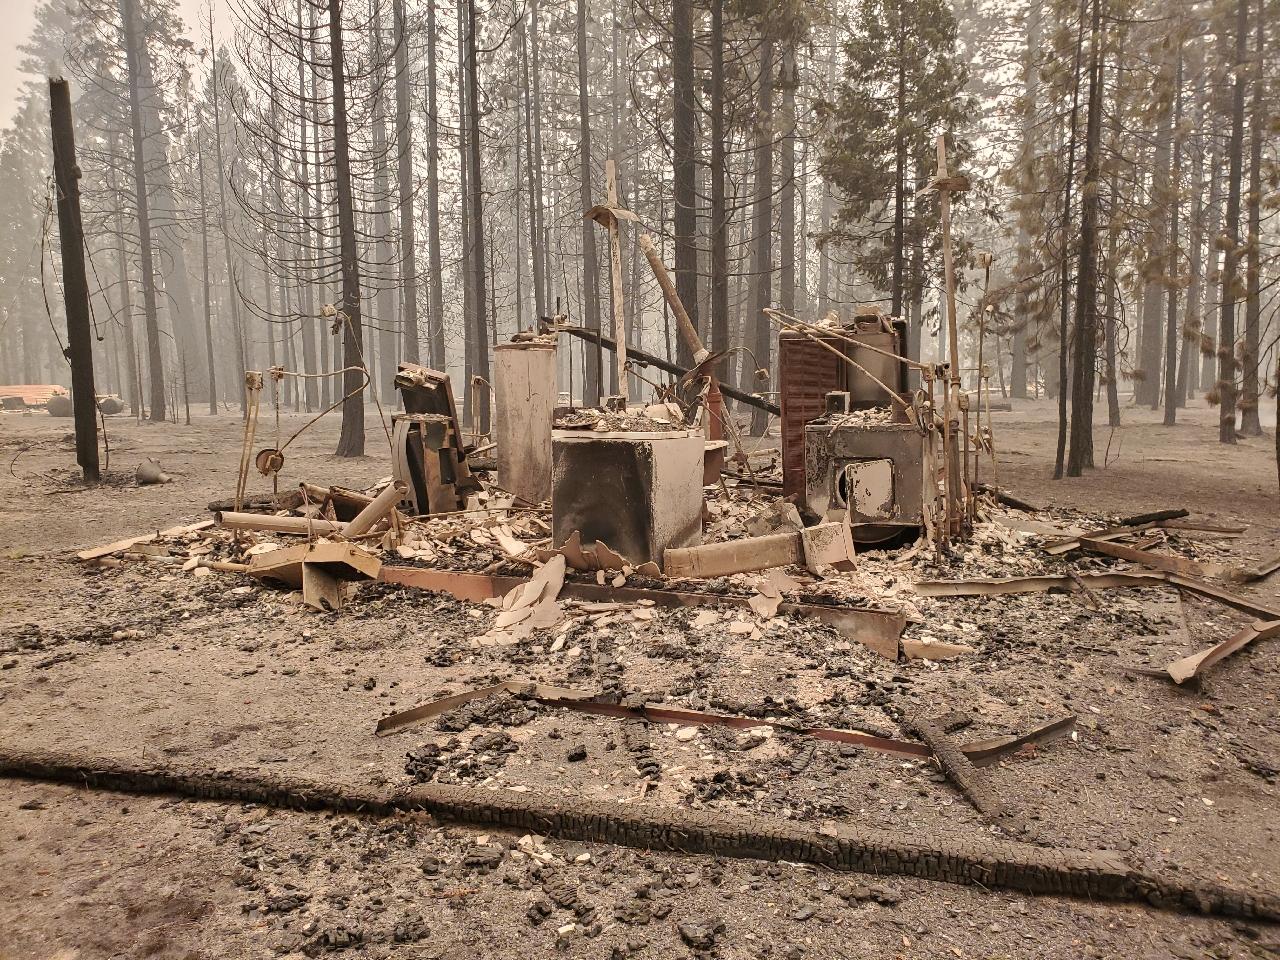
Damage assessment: destroyed